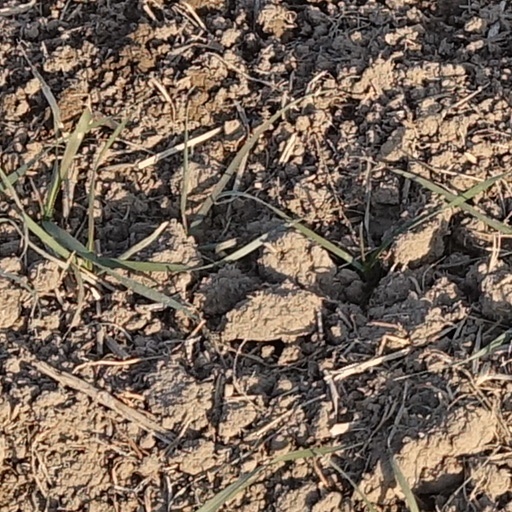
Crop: wheat